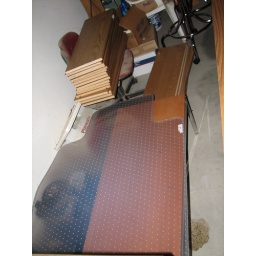
The short-legged table is now in my living room, and the chair mat is also in use.